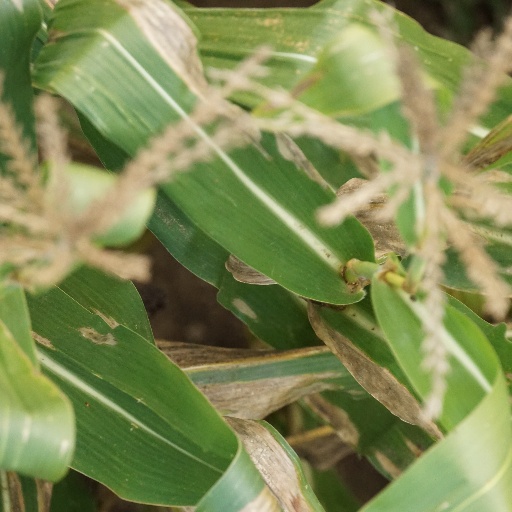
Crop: maize; corn